Ford Mustang (fifth generation)

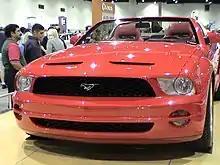
The fifth-generation Mustang convertible concept, which resembles the later Shelby GT500

Developed between February and November 2002, two pre-production concept cars, a convertible and coupe model, were presented by Ford at the 2003 North American International Auto Show on January 5, 2003.